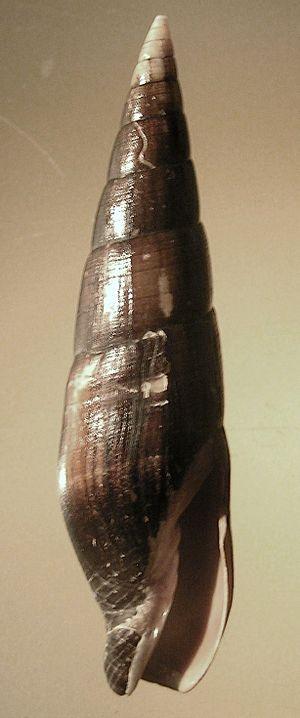
Mitra est un genre de mollusques gastéropodes, de la famille des Mitridae.